Hennil

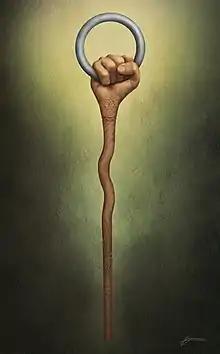
The modern image of the staff, Dušan Božić, 2021

Hennil or Bendil is an alleged agrarian Slavic god worshipped by the Polabian Slavs. He was mentioned by Bishop Thietmar in his "Chronicle" as a god who was represented by a staff crowned by a hand holding a ring, which is interpreted as a symbol of fertility. However, there is no general consensus on the authenticity of the deity.